George Augustus Sala

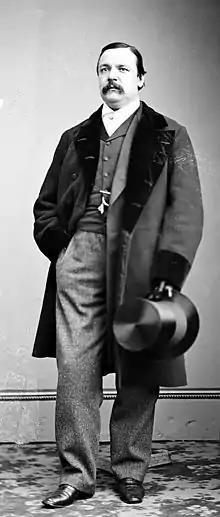
Portrait of George Augustus Sala by Mathew Brady, ca. 1860

At an early date he tried his hand at writing, and in 1851 attracted the attention of Charles Dickens, who published articles and stories by him in "Household Words" and subsequently in "All the Year Round", and in 1856 sent him to Russia as a special correspondent. About the same time he got to know Edmund Yates, with whom, in his earlier years, he was constantly connected in his journalistic ventures and also become a lifelong friend of the penny dreadful publisher Edwin Brett. In 1860, over his own initials "G.A.S.", he began writing "Echoes of the Week" for the "Illustrated London News", and continued to do so until 1886, when they were continued in a syndicate of weekly newspapers almost to his death. William Makepeace Thackeray, when editor of the "Cornhill", published articles by him on Hogarth in 1860, which were issued in column form in 1866; and in the former year he was given the editorship of "Temple Bar", which he held until 1863.